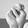
ASL letter: N